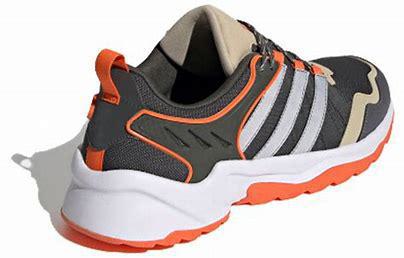
Brand: adidas
Model: neo Adidas NEO 20 20 FX